Yakuza (video game)

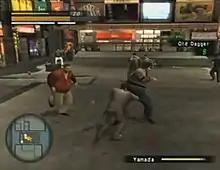

"Yakuza" is a third-person open world action-adventure game where the player controls Kazuma Kiryu in the city of Kamurocho. The game also incorporates role-playing elements. With the experience gained from combat, the player can level up Kiryu's attributes and increase his fighting capabilities in order to perform Heat actions which greatly damage his enemies. "Yakuza" utilizes quick time events during the fights.